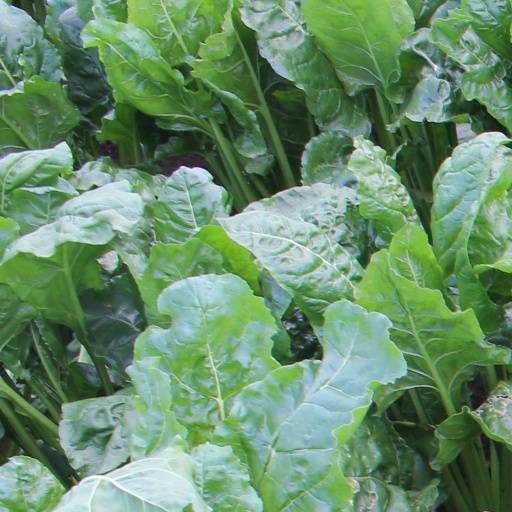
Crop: sugar beet